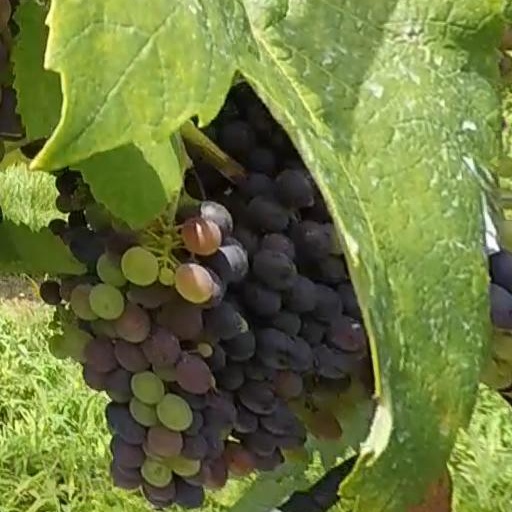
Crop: grape